Magna Carta Holy Grail

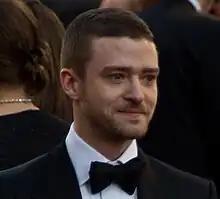
Justin Timberlake makes three appearances on the album.

The instrumental for "FuckWithMeYouKnowIGotIt" was started by producer Vinylz, who was inspired by a Pimp C speech he found on YouTube. He sampled Pimp C's voice for the intro and then created the instrumental in a short amount of time. After fellow producer Boi-1da added to the production, the song was sent to Rick Ross who intended to use it for his upcoming album. Jay-Z was meant to add a guest verse to it, but when he heard the instrumental, he wanted the track for his album. Timbaland added additional changes to it before they mastered the final version.